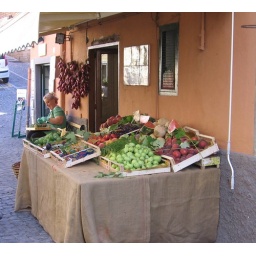
Nemi is known for the variety of fruits and vegetables they grow. This is a fresh fruit market in the village.